Capital District Transportation Authority

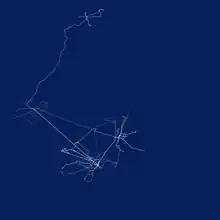
System map showing service frequency (data from November 2009–March 2010)

CDTA operates 65 routes, many of which connect neighborhoods to downtowns or downtowns to shopping areas; with six routes linking key towns together. The 286-RPI Shuttle, is a shuttle service for area universities which are also open to the public. Similarly, many 80_ buses are for other schools, but are open to the public. Service mostly runs from 5:30 a.m.-12:00 a.m. weeknights, 6:00 a.m.-12:00 a.m. Saturdays, and 7:00 a.m.-10:00 p.m. Sundays with the college routes running until 2:00 a.m. in Albany and Troy.